American frontier

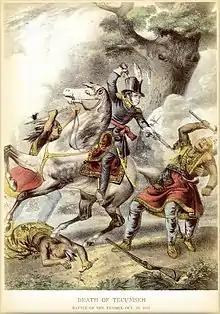
Native leader Tecumseh killed in battle in 1813 by Richard M. Johnson, who later became vice president

The War of 1812 marked the final confrontation involving major British and Native forces fighting to stop American expansion. The British war goal included the creation of an Indian barrier state under British auspices in the Midwest which would halt American expansion westward. American frontier militiamen under General Andrew Jackson defeated the Creeks and opened the Southwest, while militia under Governor William Henry Harrison defeated the Native-British alliance at the Battle of the Thames in Canada in 1813. The death in battle of the Native leader Tecumseh dissolved the coalition of hostile Native tribes. Meanwhile, General Andrew Jackson ended the Native military threat in the Southeast at the Battle of Horseshoe Bend in 1814 in Alabama. In general, the frontiersmen battled the Natives with little help from the U.S. Army or the federal government.